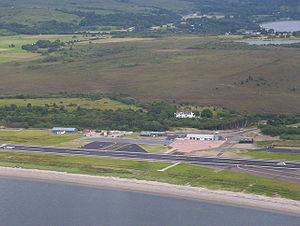
L'aérodrome d'Oban est situé au nord-est d'Oban, près du village de North Connel, Argyll and Bute, en Écosse. Exploité par Argyll et Bute conseil, il a une licence CAA comme un aéroport commercial à la suite des récentes mise à niveau.